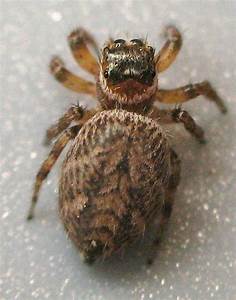
Label: spider